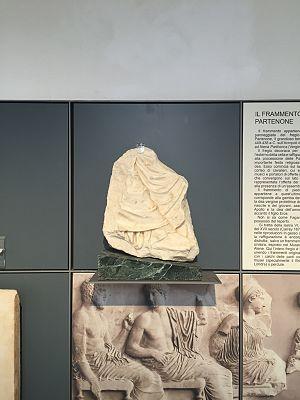
Fragment d'une frise du Parthénon au musée Salinas de Palerme